Health in Turkey

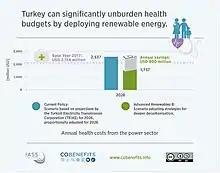
Renewable energy reduces health costs in Turkey

Air pollution in Turkey is estimated to be a cause of 8% of deaths in 2019. Coal is a major contributor to air pollution, and damages health across the nation, being burnt even in homes and cities. It is estimated that a phase out of coal power in Turkey by 2030 instead of by the 2050s would save over 100 thousand lives. Climate change in Turkey may impact health, for example due to increased heatwaves.